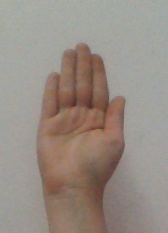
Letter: seen